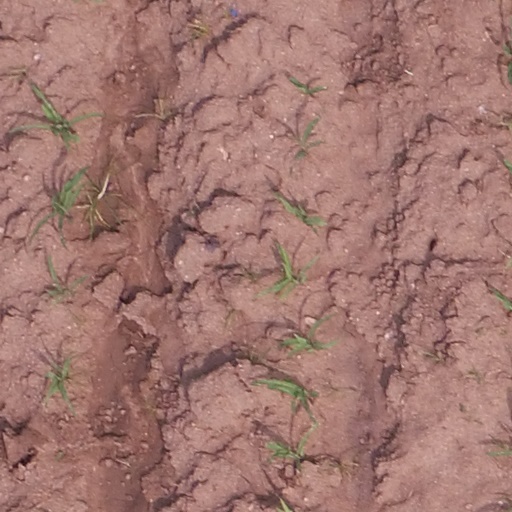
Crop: maize; corn